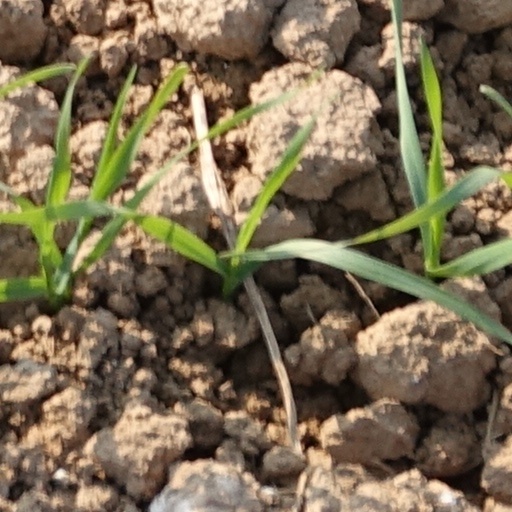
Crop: wheat